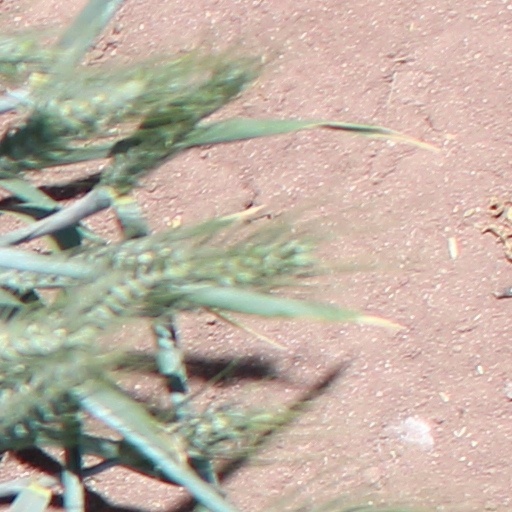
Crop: wheat